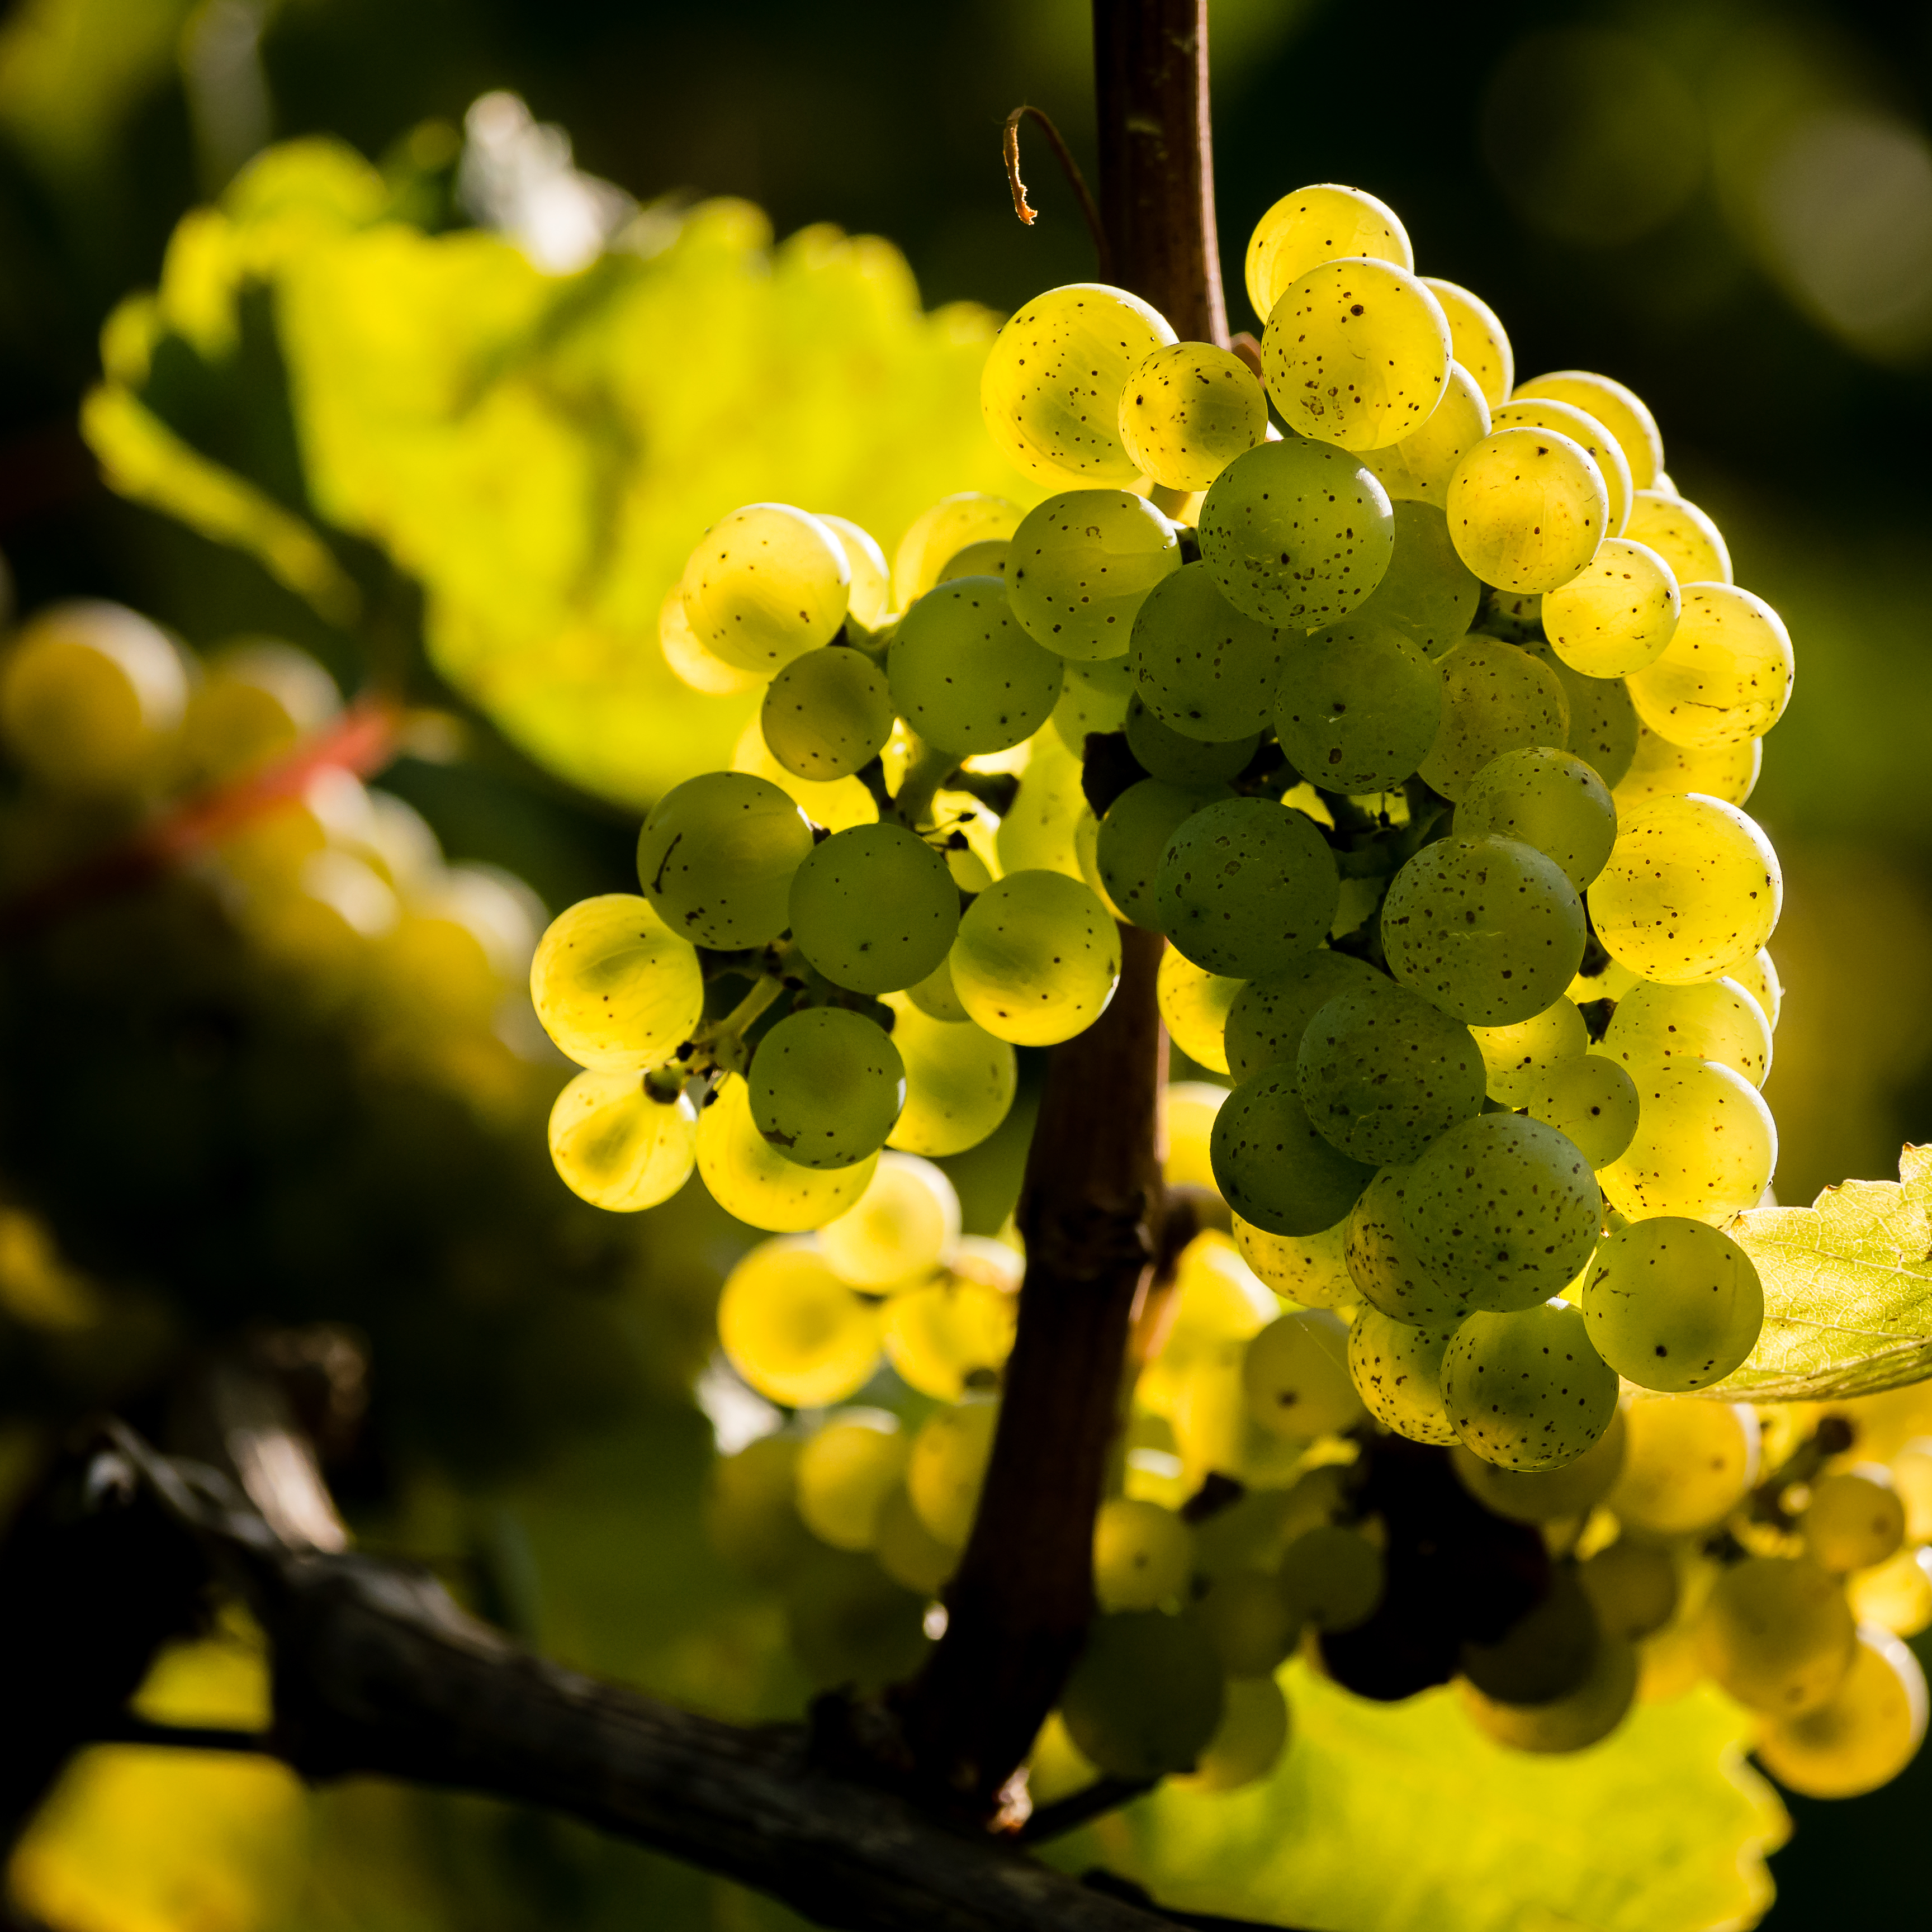
branch, blossom, plant, grape, fruit, leaf, flower, food, green, produce, botany, yellow, flora, 2013, shrub, berlin, prenzlauerberg, weingarten, macro photography, flowering plant, vitis, land plant, grapevine family